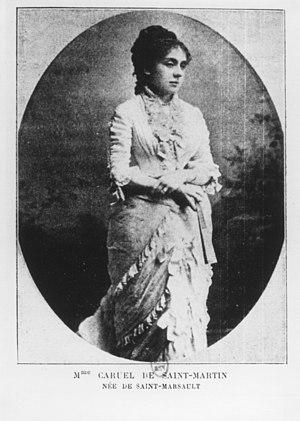
Elisabeth CSM
Le baron Paul Caruel de Saint-Martin, né le 8 décembre 1809 à Paris et mort le 26 octobre 1889 à Paris est un homme politique français, maire du Chesnay, conseiller général de Seine-et-Oise et député bonapartiste sous le Second Empire.